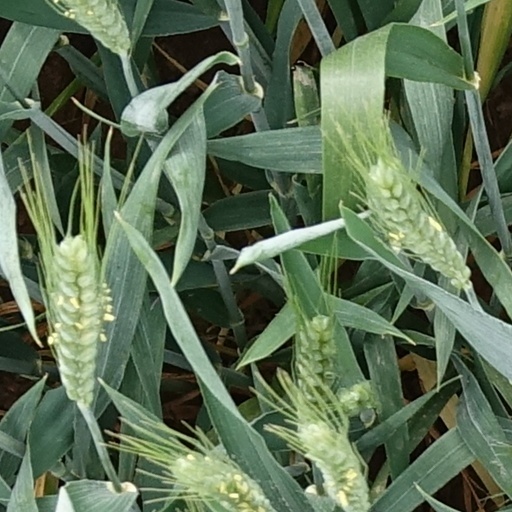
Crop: wheat